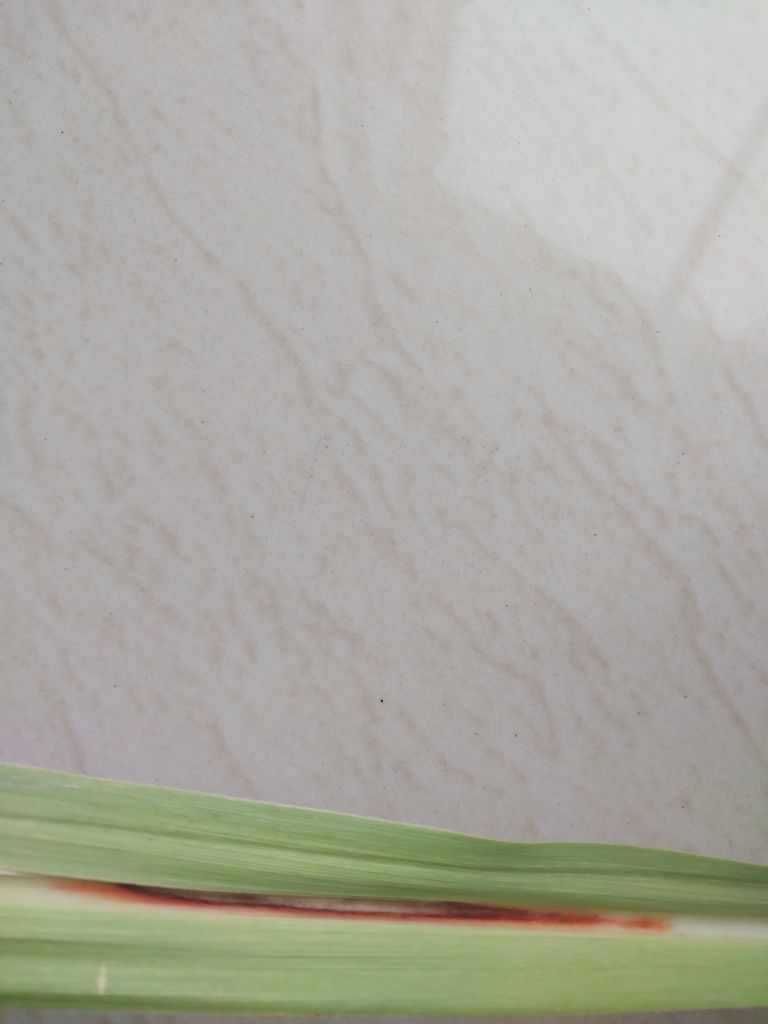
Label: Brown Spot